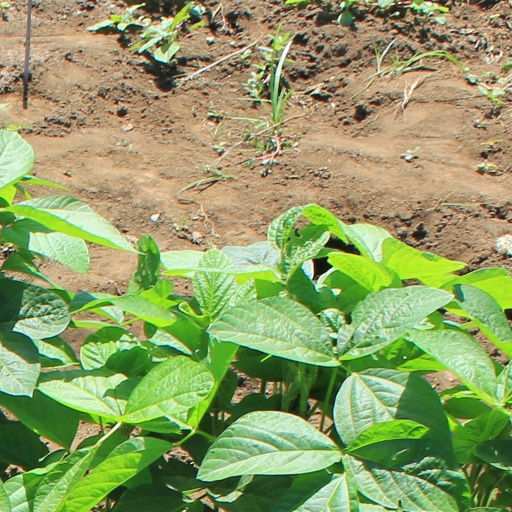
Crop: soybean